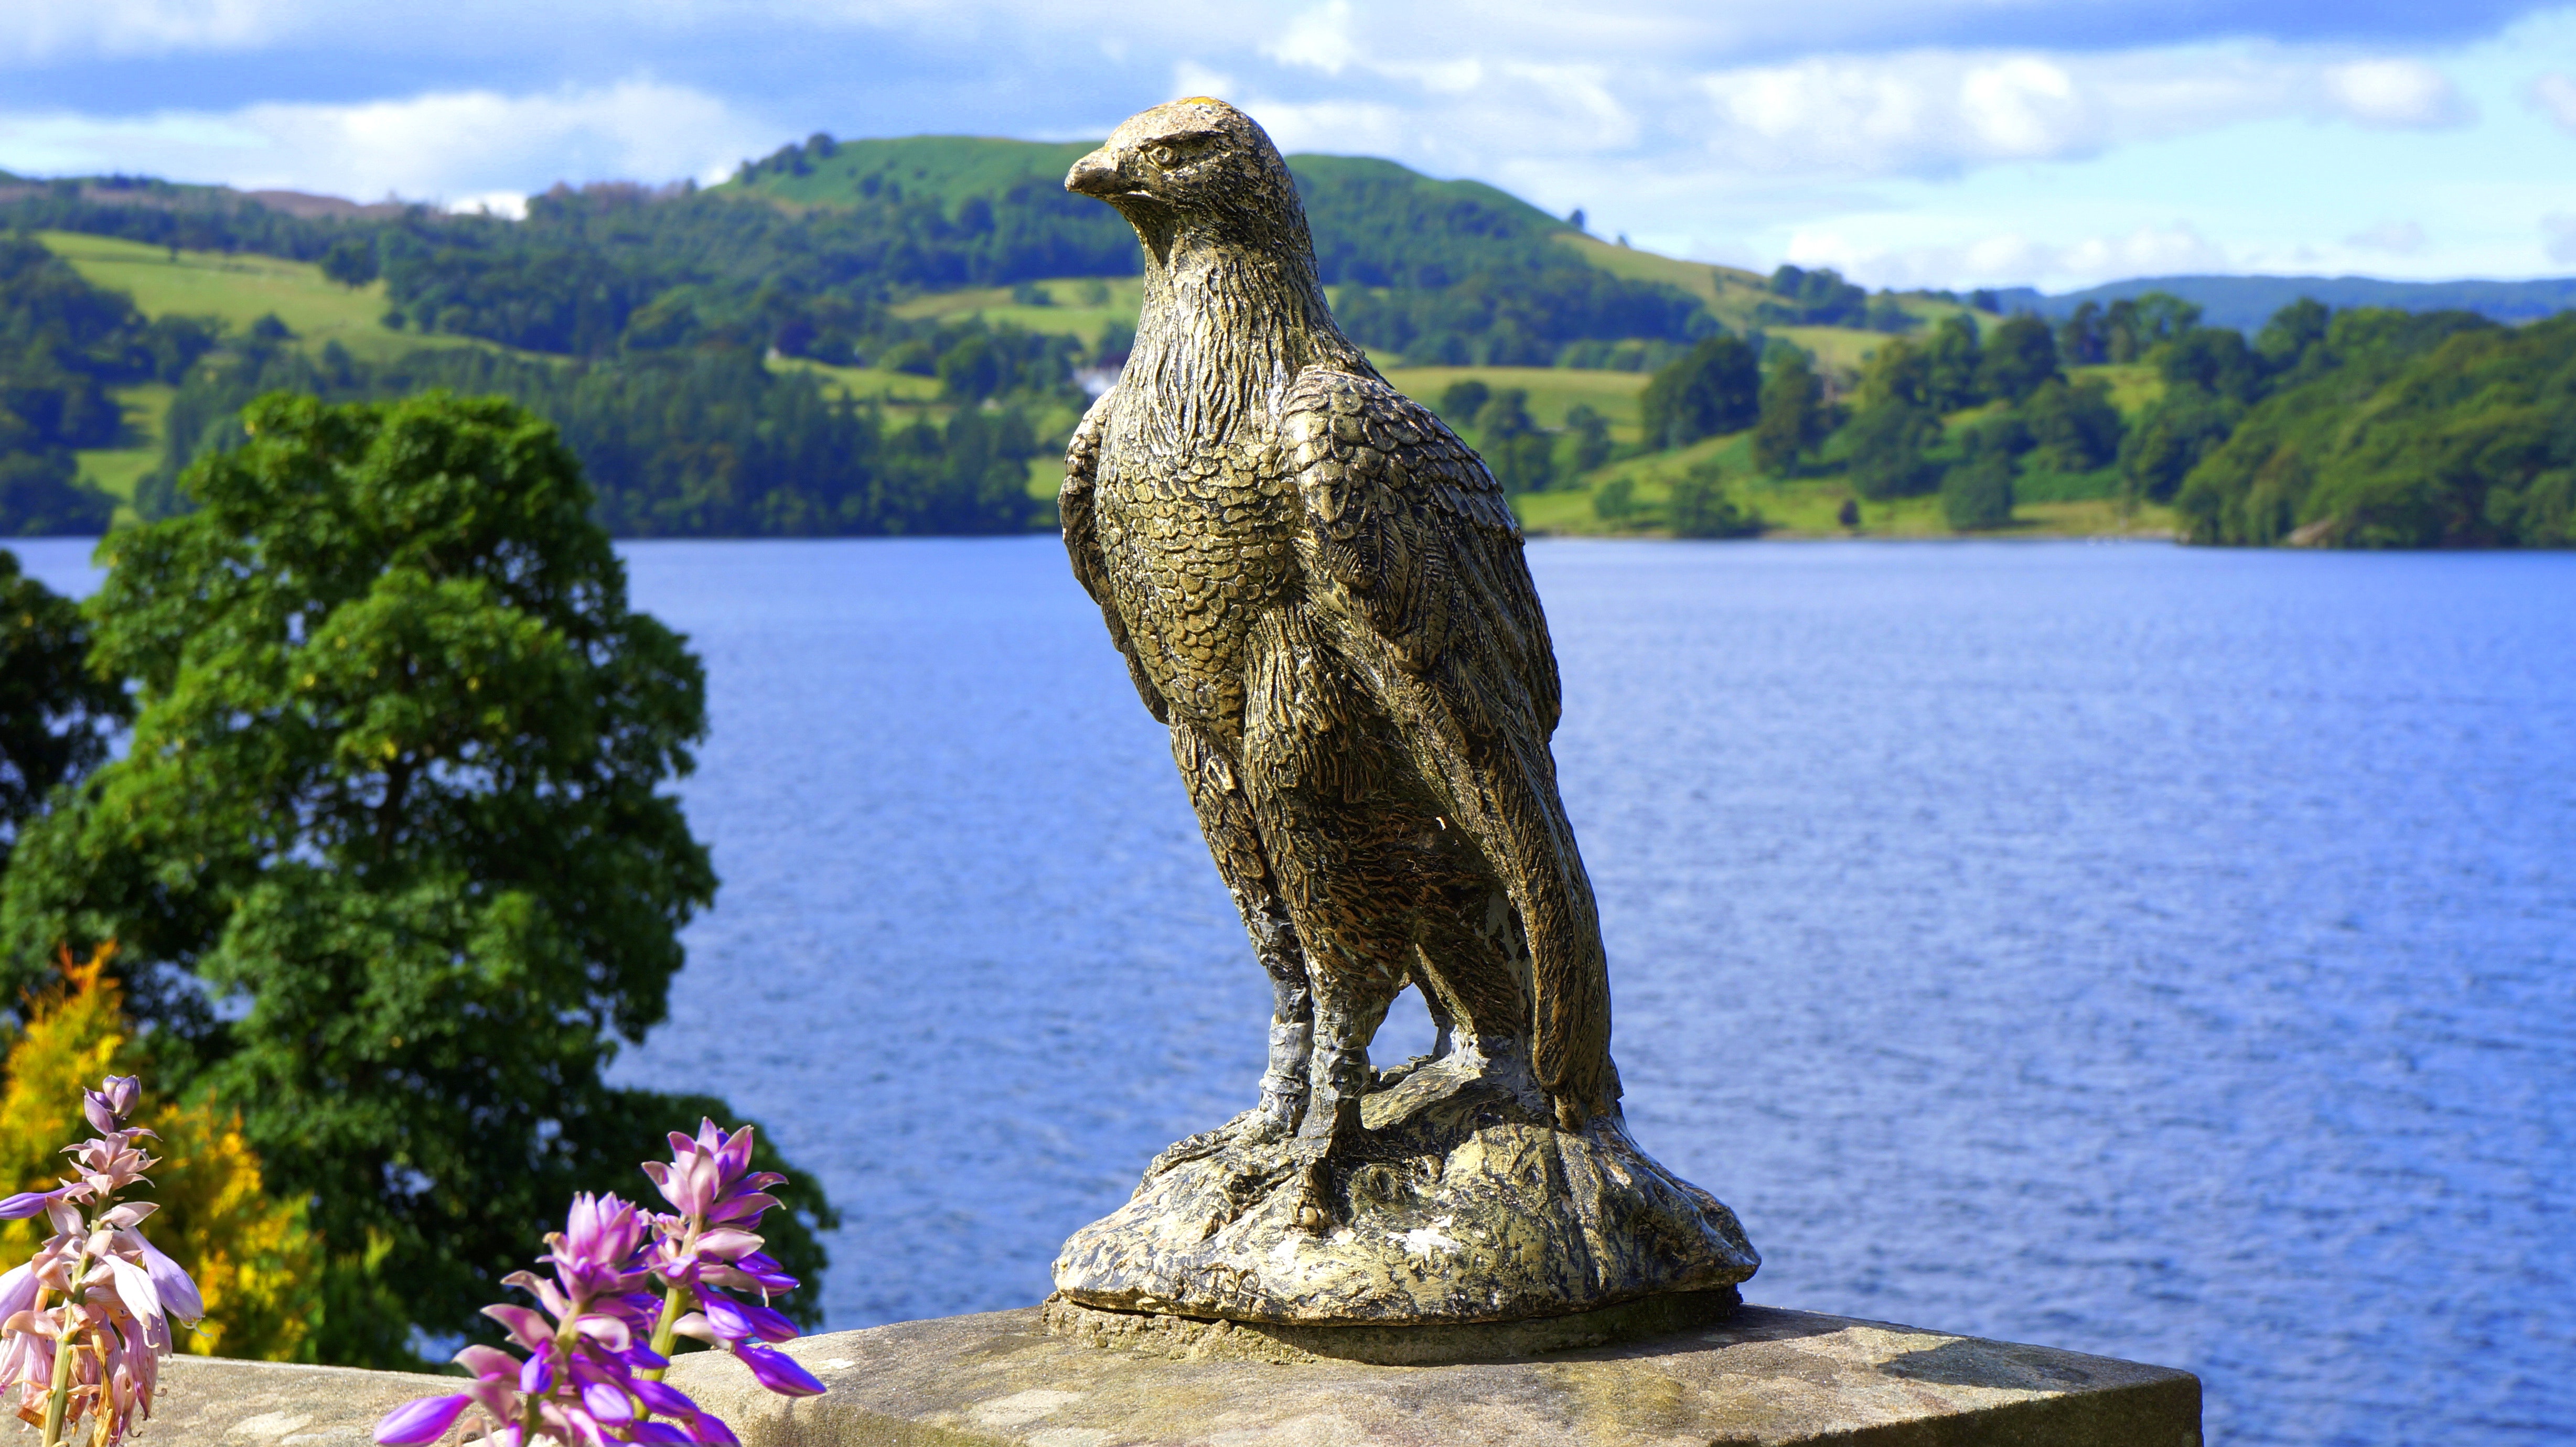
sculpture, statue, bird, monument, beak, falconiformes, art, wildlife, bird of prey, rock